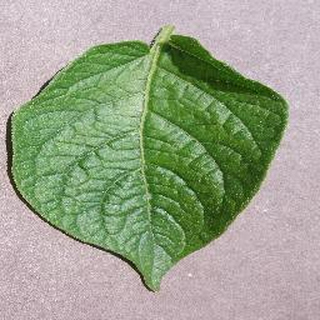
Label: healthy_potato